Nautilus-class minelayer

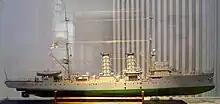
Model of ; "Nautilus" had a clipper bow and a superstructure deck from the conning tower to the main mast

The two ships of the "Nautilus" class varied slightly in their dimensions. "Nautilus" was long overall and had a beam of and an average draft of forward. "Albatross" was slightly larger, with an overall length of , a beam of and a draft of . "Nautilus" displaced normally and up to at full load, while "Albatross" normally displaced and fully laden. In 1909–10, "Nautilus" was modernized at the "Kaiserliche Werft" (Imperial Shipyard) in Kiel. Her stern overhang was extended by , bringing the ship's overall length to , and her superstructure deck was extended further aft.